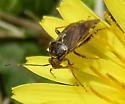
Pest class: lygus_bug